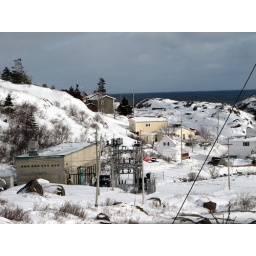
First Hydro Generating station in Newfoundland, used to run the street cars in St. John's In the early 1900's